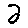
Label: 2